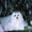
Label: dog